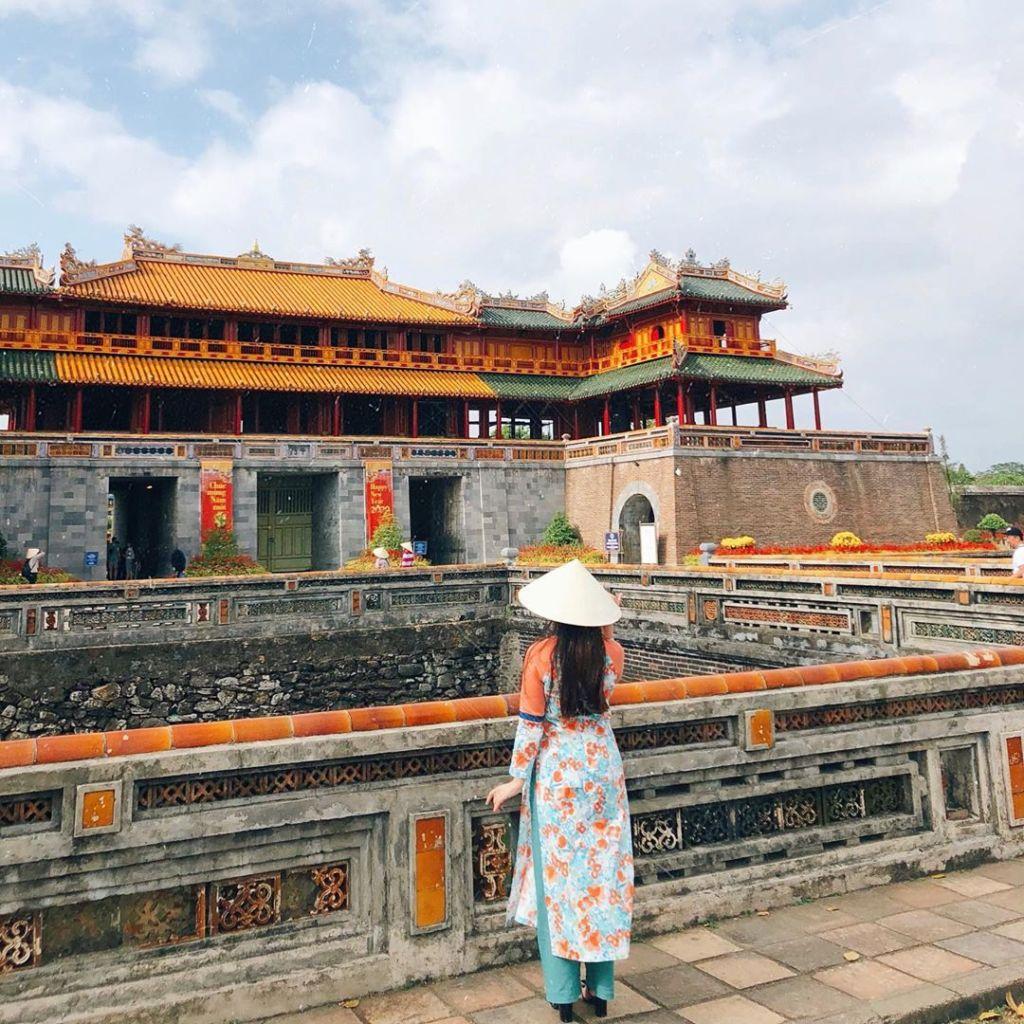
có một cô gái mặc áo dài đang nhìn về phía toà thành